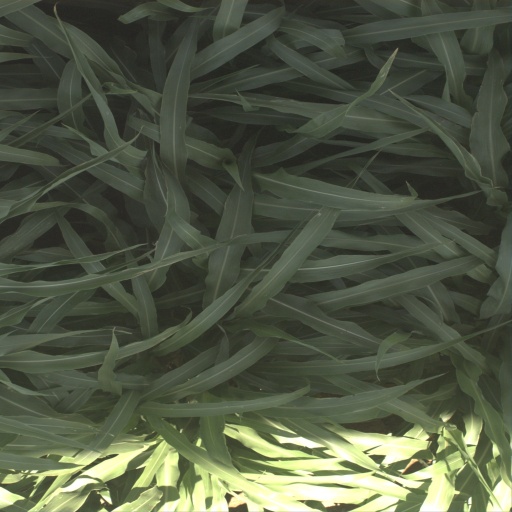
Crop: sorghum